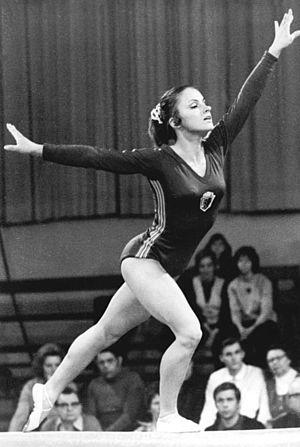
Erika Zuchold est une gymnaste artistique est-allemande née le 19 mars 1947 à Lucka et morte le 22 août 2015 à Asuncion.